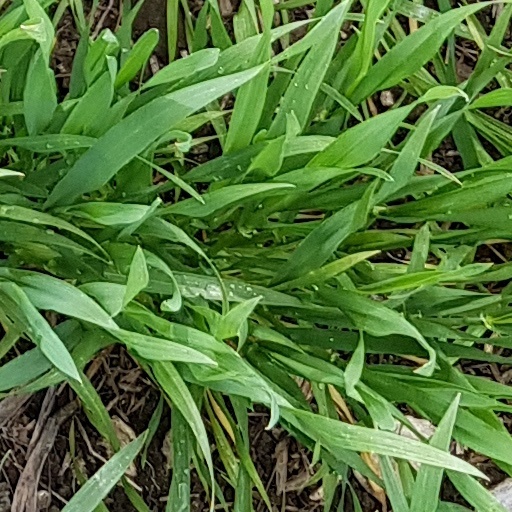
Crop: wheat